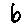
Label: 6